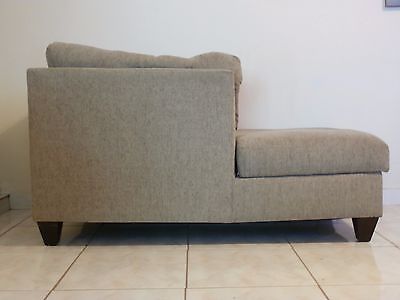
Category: sofa